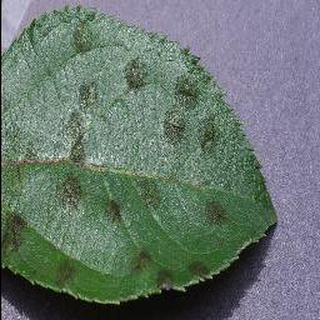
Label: apple_apple_scab